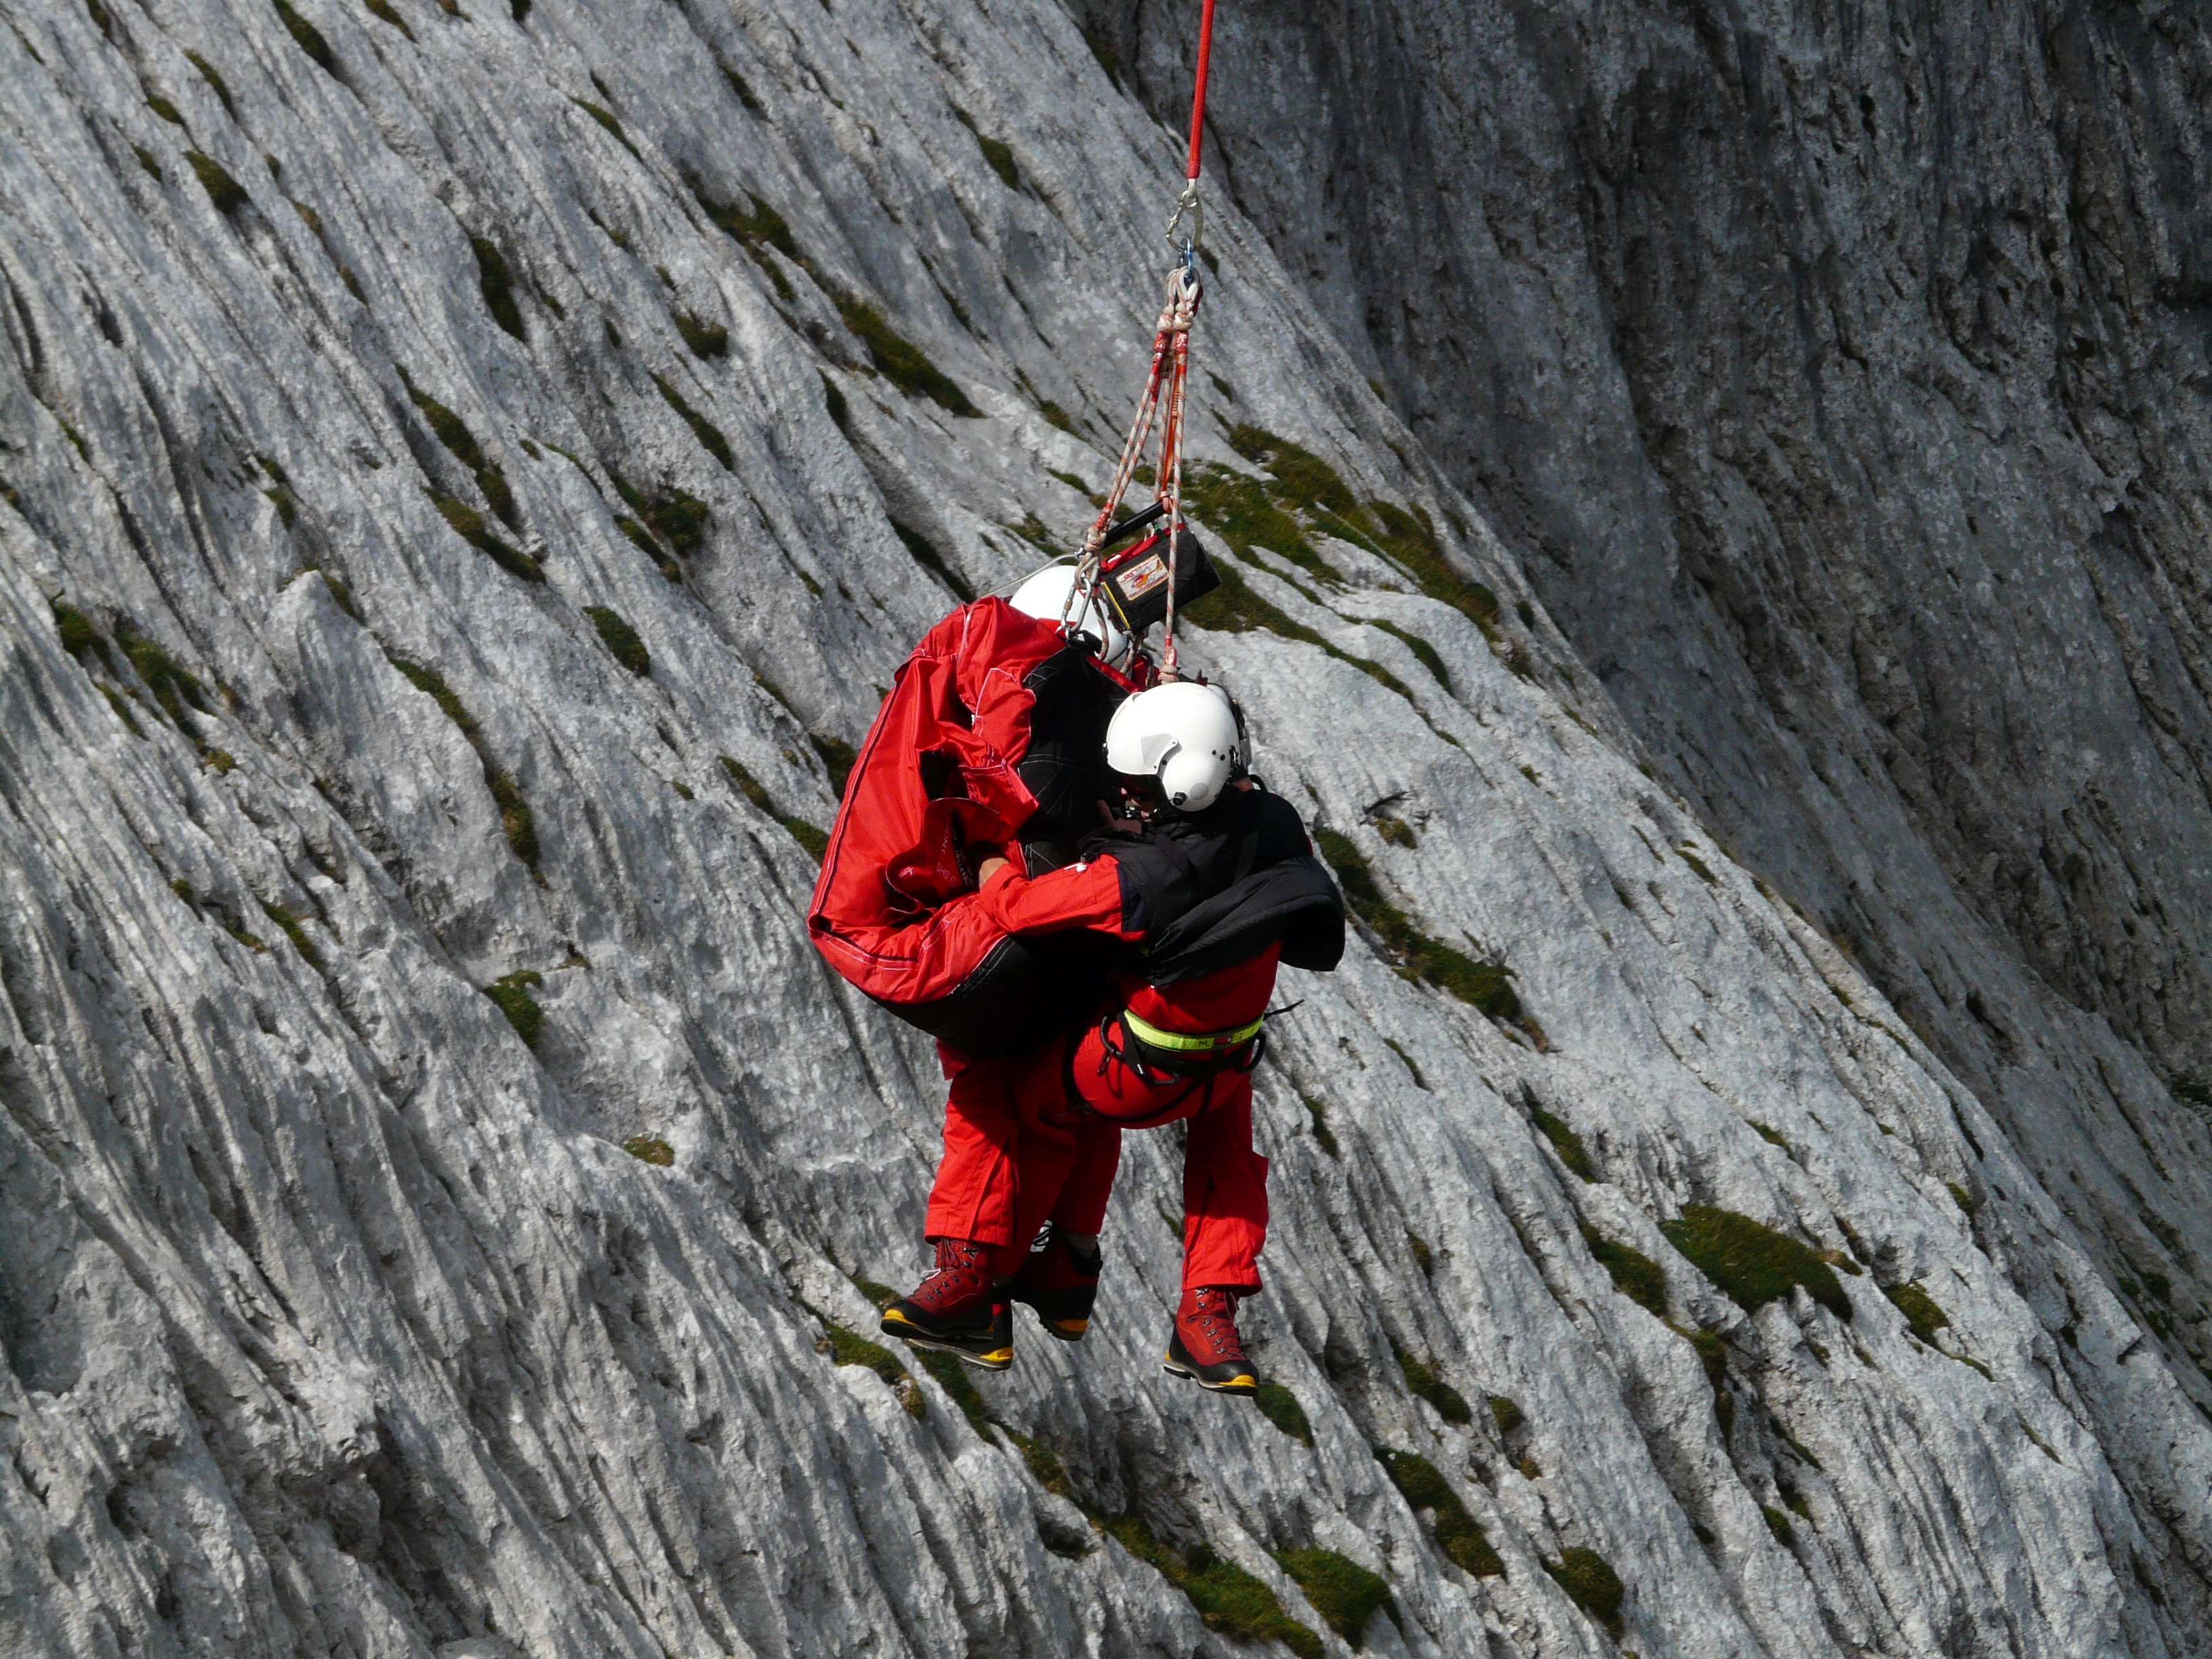
rope, adventure, recreation, climbing, rock climbing, extreme sport, ridge, mountaineering, help, use, sports, accident, winch, emergency, rescue, abseil, mountain rescue service, carbine, first aid, doctor on call, air rescue, abseiling, mountain rescue, outdoor recreation, geological phenomenon, individual sports, sport climbing, free solo climbing, high altitude rescue, rescue helpers